Peyton Barber

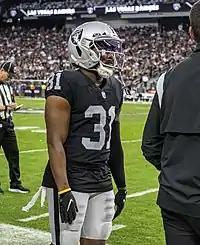
Barber playing for the Raiders in 2021.

Barber signed with the Las Vegas Raiders off Washington's practice squad on September 4, 2021.